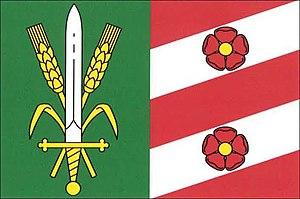
Dolní Bezděkov est une commune du district de Chrudim, dans la région de Pardubice, en République tchèque. Sa population s'élevait à 218 habitants en 2019.